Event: Nepal Earthquake
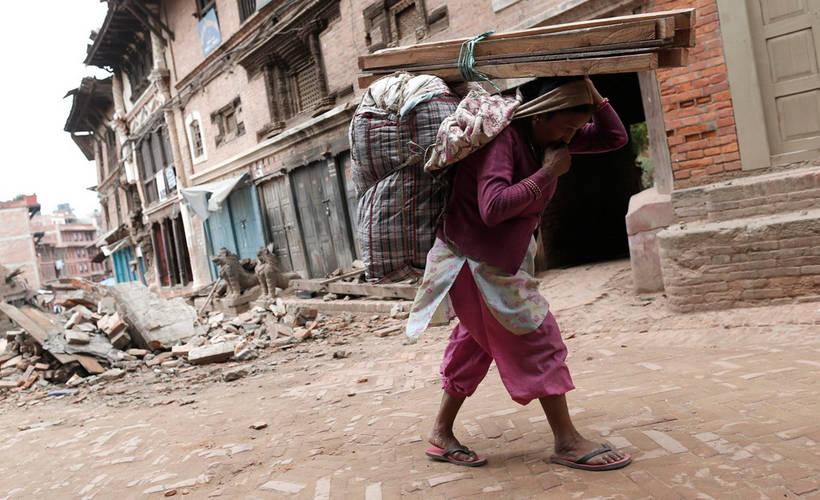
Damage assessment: damage